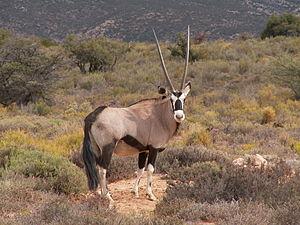
L'oryx gazelle, ou algazelle ou gemsbok, Oryx gazella, Anysberg Réserve naturelle, Cap-Occidental, d'Afrique du Sud Galego: Oryx gazella, Anysberg, Cabo Occidental, Sudáfrica Magyar: Nyársas antilop, Oryx gazella, Anysberg, Dél-afrikai Köztársaság Italiano: L'orice gazzella, Oryx gazella, Anysberg Aree naturali protette, Western Cape, Sudafrica Lëtzebuergesch: Oryx gazella, Anysberg Naturschutzgebitt, Westkaap, Südafrika Lietuvių: Tiesiaragis oriksas, Oryx gazella, Anysberg, Vakarų Kapas, Pietų Afrikos Respublikos